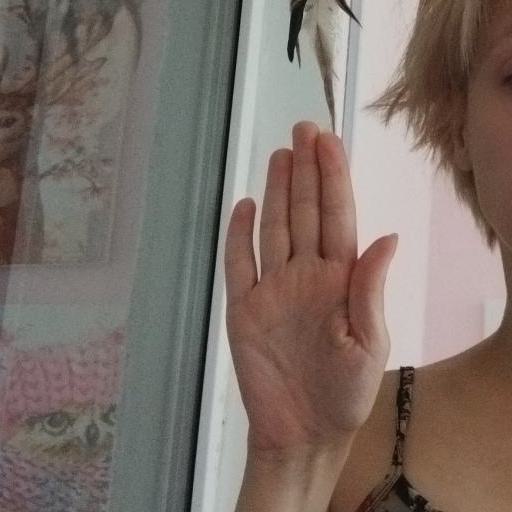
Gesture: stop